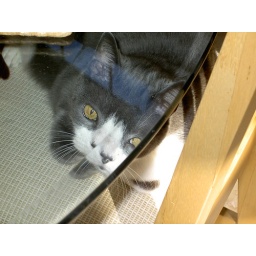
Bill's face is fractured by the refraction - the trick of light through the glass table top. [Bill in sunroom 016]